Finders Keepers?

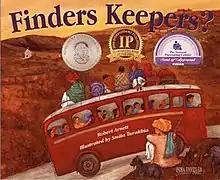
Cover of "Finders Keepers?"

Finders Keepers? is a children's book set in India. It is the true story about a boy who finds the author's wallet and does not understand why he should be rewarded for returning the wallet to its proper owner. The first book in the India Unveiled Children's Series, written by Robert Arnett and illustrated by Smita Turakhia, has won multiple awards, including the National Parenting Center's Seal of Approval and the Benjamin Franklin Silver Award for Best Multicultural Book of the Year.